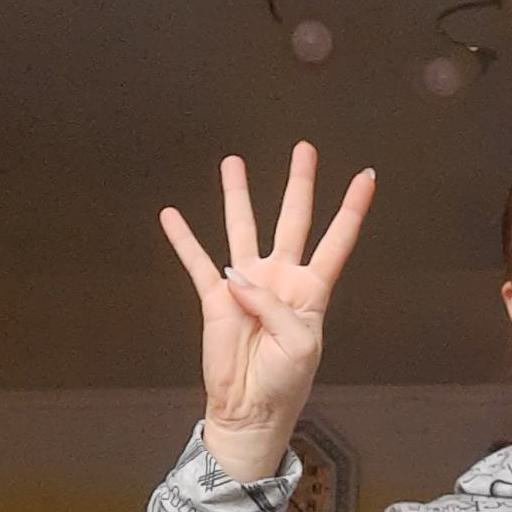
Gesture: four